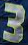
Number: 3